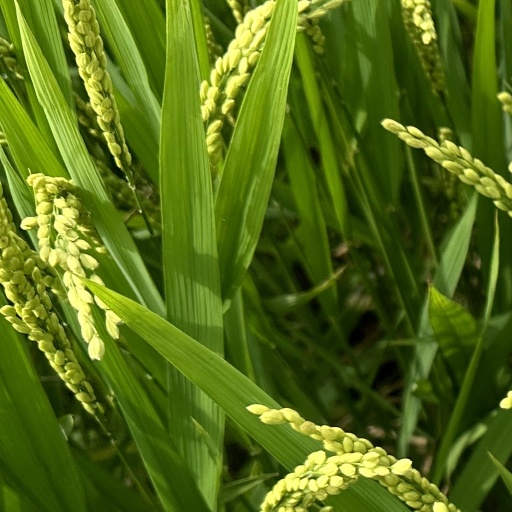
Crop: rice